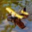
Label: airplane